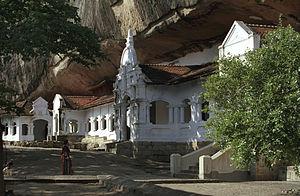
Dambulla, est une ville de la province du Centre au Sri Lanka. Elle est notable par son Temple d'Or et son Bouddha couché.